Seven Sisters, London

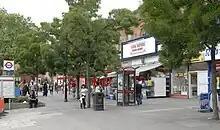
Seven Sisters Market

Today Seven Sisters is a multi-cultural area strongly influenced by its location on key road and underground rail routes. Immediately above the tube station is an early-Edwardian department store building, formerly occupied by Wards Furnishing Stores, which traded until 1972. Part of the building, known locally as Wards Corner became an indoor market with a strong Latin American flavour, known as "Latin Village" or "Pueblito Paisa". The site had been under threat of demolition since 2004 (see section Plans for development below); there were plans to redevelop it in 2018, but this action was resisted, and cancelled in August 2021.